Yannick N'Djeng

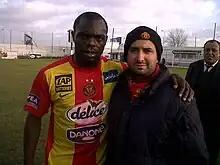
N'Djeng with Espérance in 2012

Joseph Yannick N'Djeng (born 11 March 1990) is a Cameroonian former professional footballer who played as a forward.